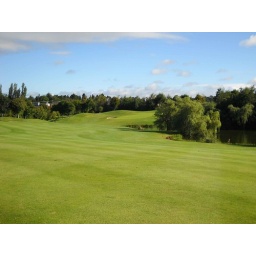
... which makes the three tiered green a very tough approach shot over the water